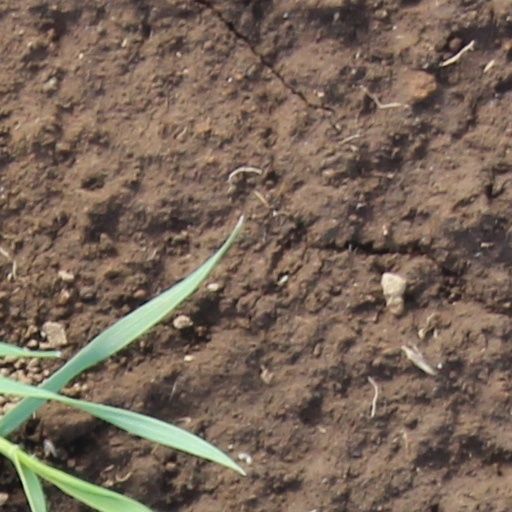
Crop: wheat